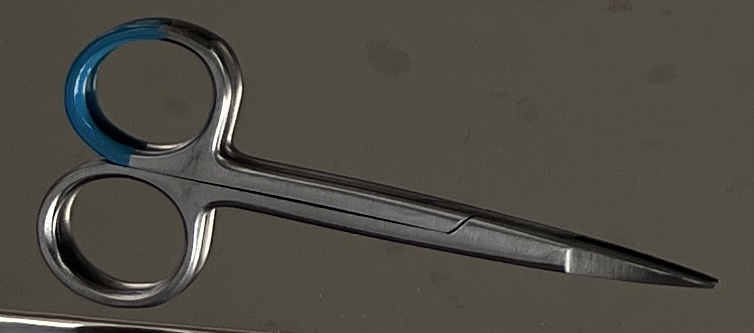
Hinged instrument state: closed